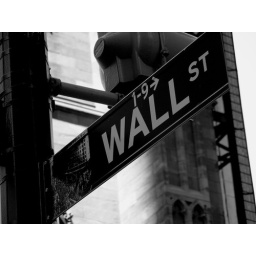
wall street post in NYC Street